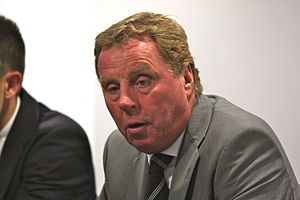
Harry Redknapp
Henry James Redknapp, ofte kaldt Harry Redknapp er en tidligere engelsk fodboldspiller og -trænermanager, der senest var træner for Birmingham. Han har tidligere også været manager for Bournemouth, West Ham United, Portsmouth, Southampton, Tottenham Hotspur, Queens Park Rangers og Jordans landshold.